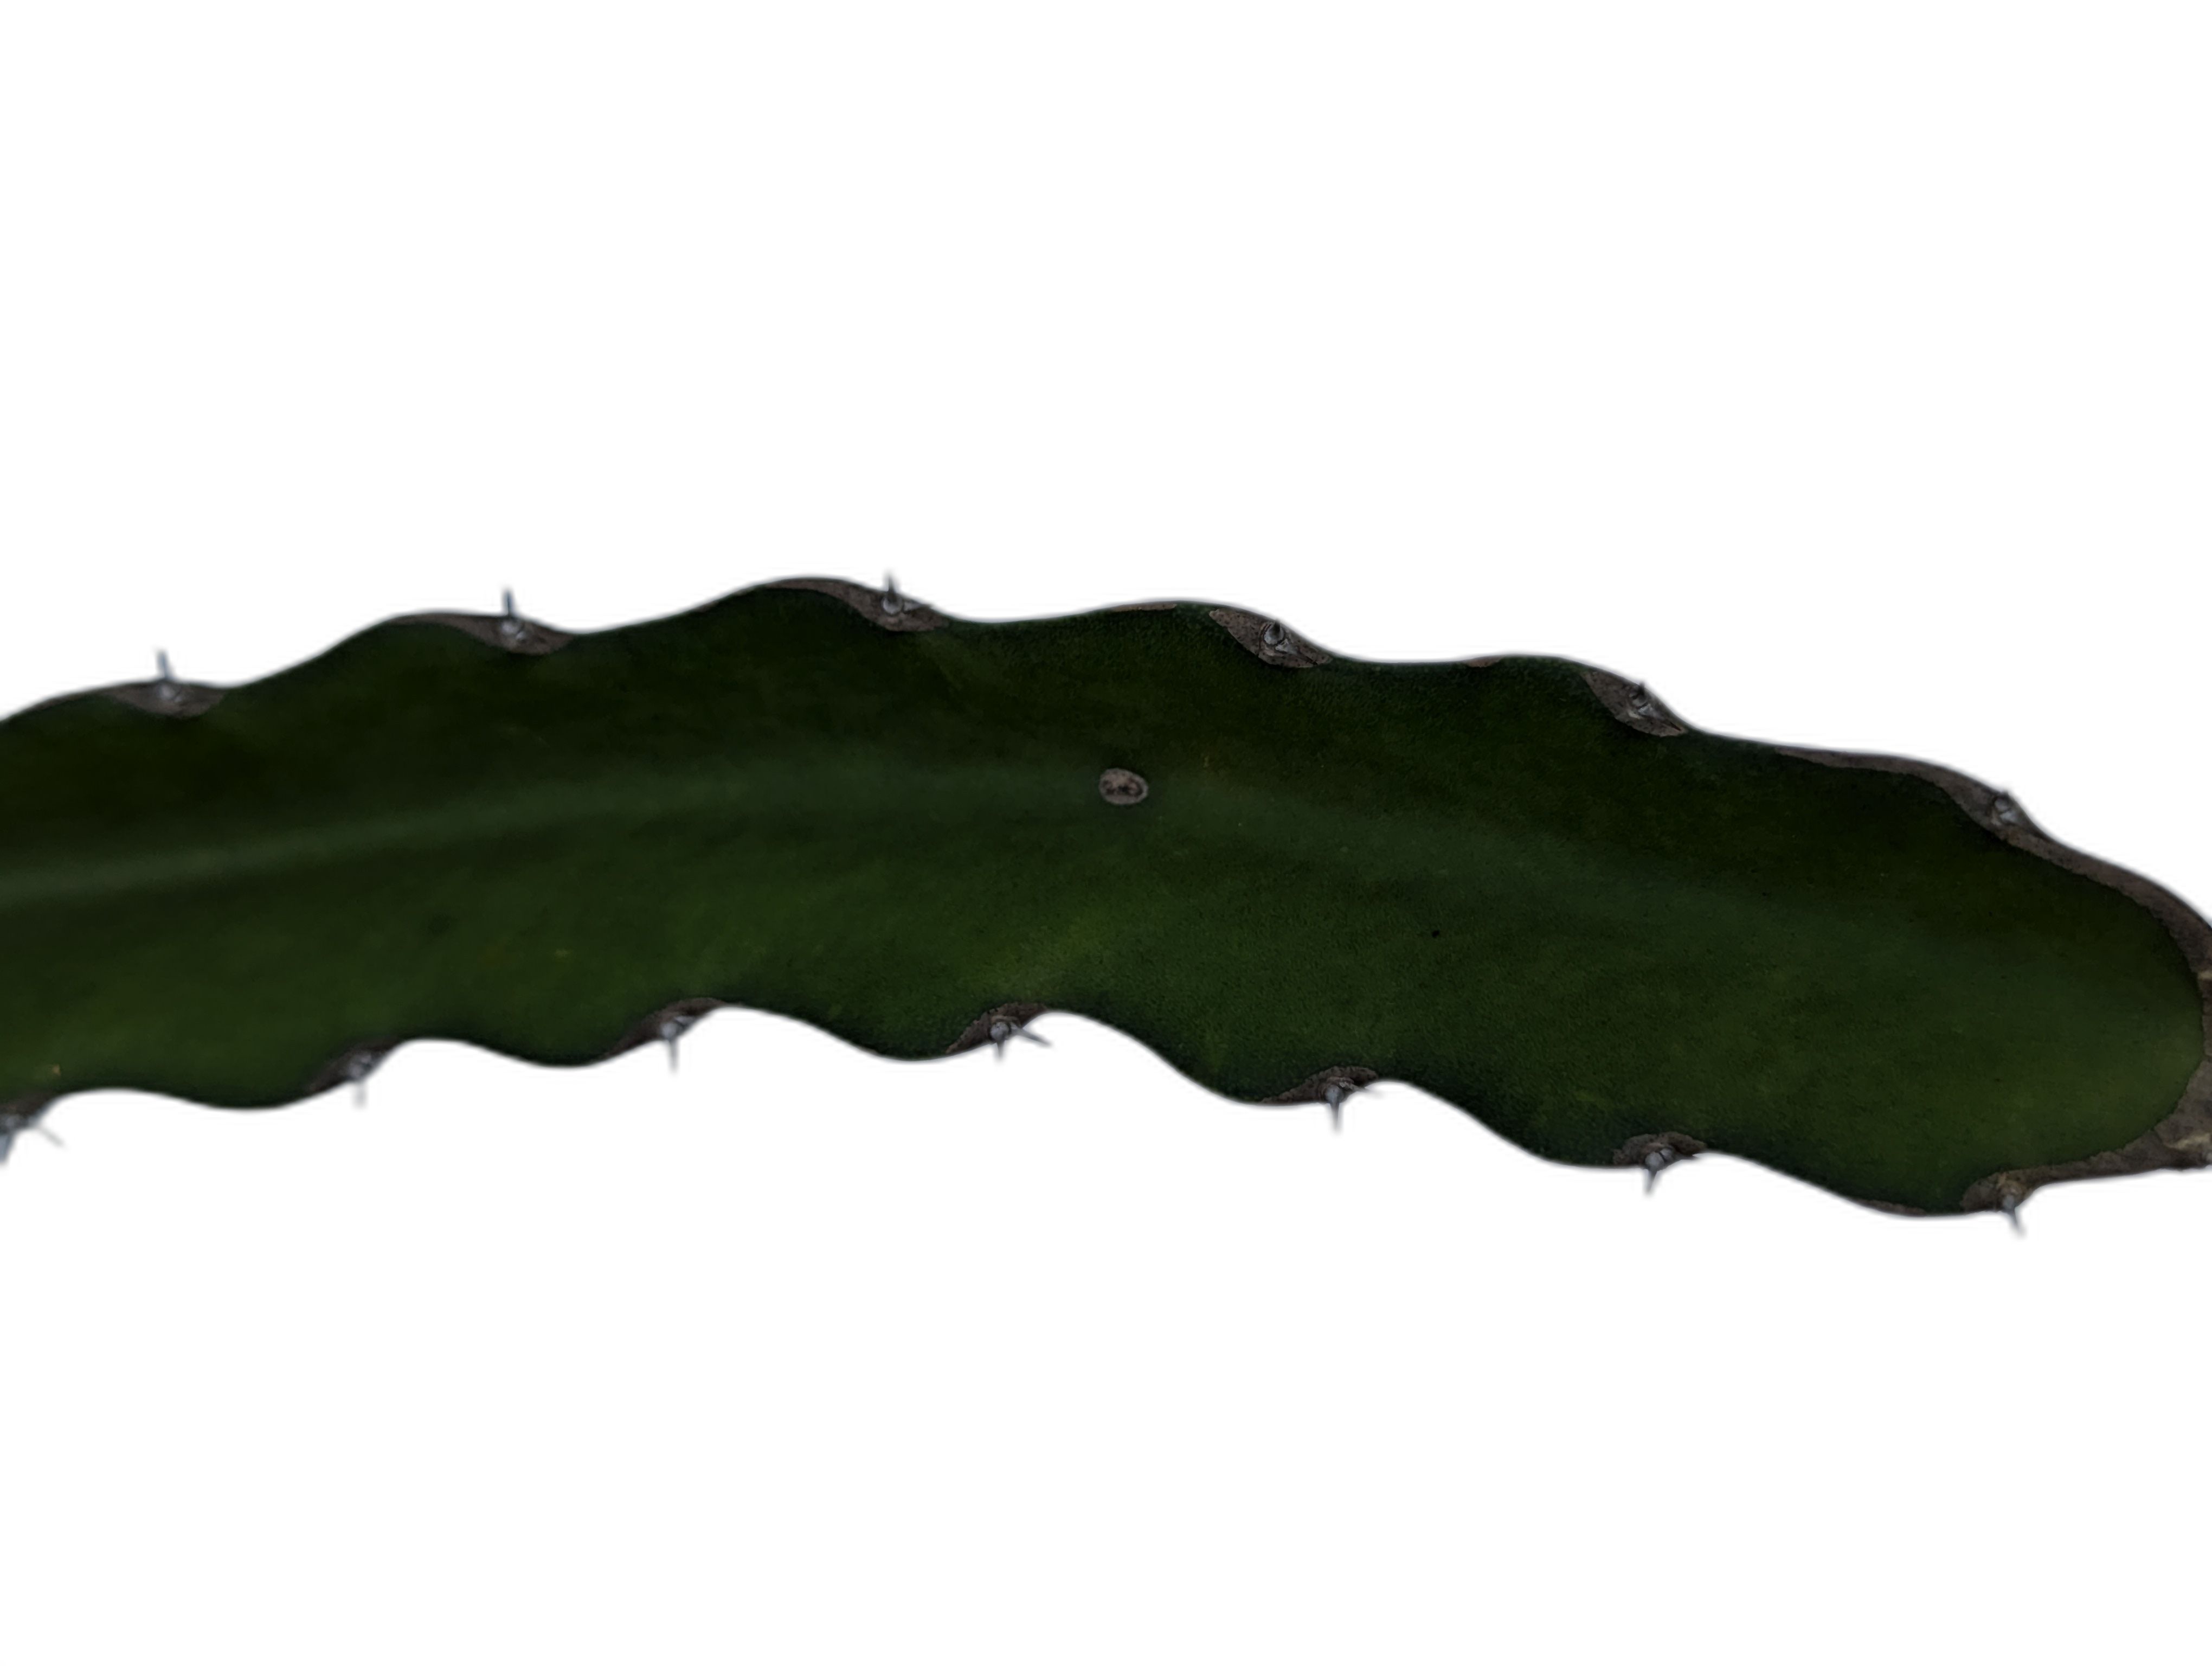
Label: Good leaf